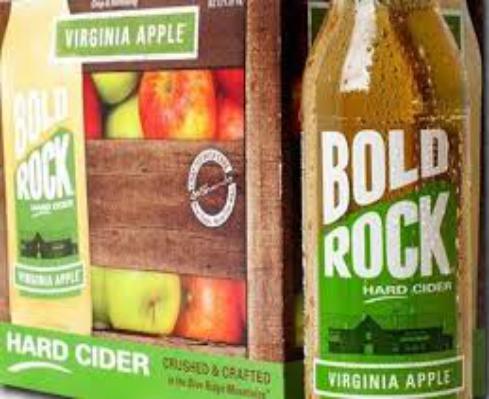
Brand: Bold Rock Hard Cider
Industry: Food